Ehime Maru and USS Greeneville collision

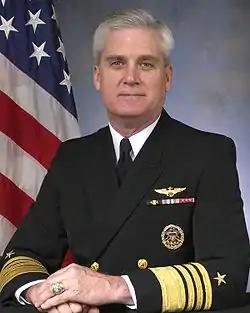
USN Admiral (then Vice Admiral) John B. Nathman, who chaired the court of inquiry into the "Ehime Maru" accident

The inquiry panel into the accident consisted of Vice Admiral John B. Nathman and Rear Admirals Paul F. Sullivan and David M. Stone. At Fargo's invitation the Japan Maritime Self-Defense Force (JMSDF) sent Rear Admiral Isamu Ozawa to participate in the inquiry as a non-voting adviser. The three named "affected" parties of the inquiry were Waddle, Pfeifer, and Coen, who were present in the hearing room throughout the inquiry. Commander Mark Patton, a classmate of Waddle at the U.S. Naval Academy in Annapolis, Maryland, twenty years ago, was quoted as saying "The general opinion on the waterfront was that it was important that he stand up and take responsibility. We wanted to see that happen. It was important for the public to see that happen. And he did that very well."